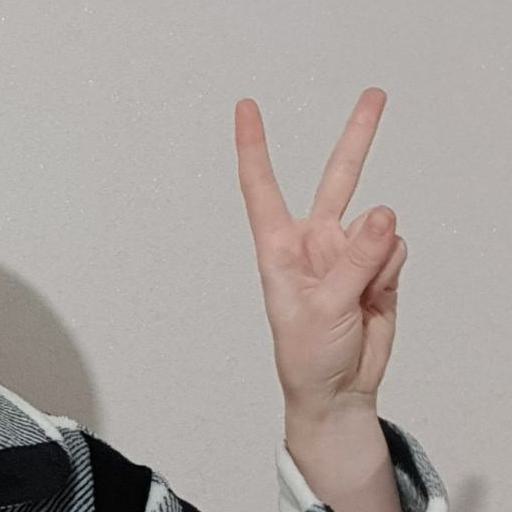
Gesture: peace